Kent State Golden Flashes baseball

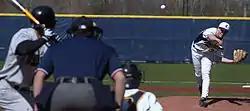
A Golden Flashes player delivers a pitch during a 2006 game

Beginning in the 2005 season, Kent State alumnus Scott Stricklin took over the program after previously serving as pitching coach and recruiting coordinator at Vanderbilt University from 2000–01 and serving as an assistant coach and recruiting coordinator under former KSU coach Danny Hall at Georgia Tech from 2002–04. Under Stricklin, Kent State won six MAC East Division titles (2006, 2007, 2008, 2010, 2011, 2012), four MAC regular-season titles (2006, 2008, 2011, 2012), and five MAC tournament championships (2007, 2009, 2010, 2011, 2012). The team has made five trips to the NCAA tournament under Sticklin, including four consecutive from 2009–12. The Flashes earned their first tournament win under Sticklin in the 2009 tournament and advanced to their first regional final since 2001 in the 2011 NCAA Division I baseball tournament with wins over Texas State and host Texas.